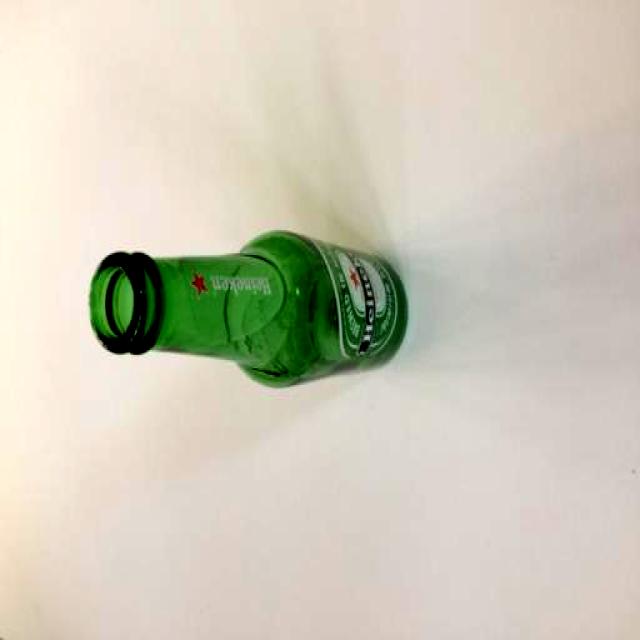
Label: Glass